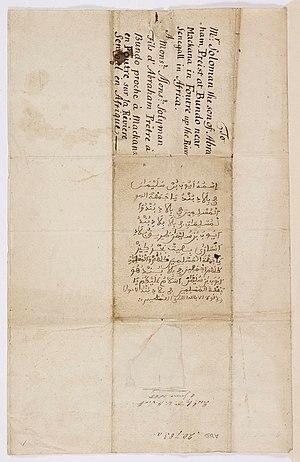
""Il n'y a rien de bon dans les pays des chrétiens pour un musulman"" écrit dans cette lettre Ayouba Suleiman Diallo, négrier réduit en esclavage en Amérique et racheté par sa famille"
Ayuba Suleiman Diallo, né aux environs de 1701 au Boundou et mort probablement en 1773, est un imam Peul à la fois acteur et victime de la traite transatlantique. Esclave durant plusieurs mois au Maryland, Ayouba Suleiman Diallo est probablement le premier cas connu d'un esclave étant retourné en Afrique devenu membre de la Spalding Gentlemen's Society.